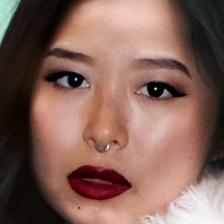
Label: faces